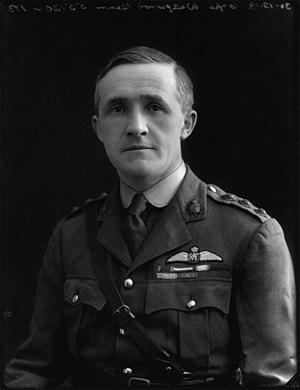
William Wedgwood Benn, 1ᵉʳ vicomte Stansgate, né à Hackney le 10 mai 1877 et mort le 17 novembre 1960, est un militaire et homme politique britannique.
Aberdeen North est une circonscription électorale britannique située en Écosse.